Pollyanna (band)

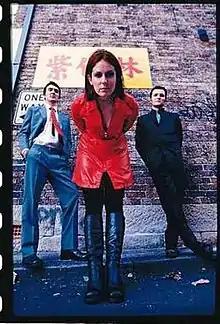
(L to R): Glenn Maynard, Stapleton, Handley. Melbourne, 1999

The first single, "Effervescence", from the forthcoming second album, "Hello Halo", was released in April 1997. Work began on their second album, "Hello Halo", in early 1997 at Festival Studios in Sydney with producer, Paul McKercher. With the album almost finished, Luca left the band amicably in May 1997, later joining Drop City in 1998. Glenn Maynard, who had played drums in Melbourne-based bands, Have A Nice Day and Violetine, joined on drums, and recorded two tracks, 'Peachy Keen' and 'Cinnamon Lip' with the band. Pollyanna then shifted base from Sydney to Melbourne. "Hello Halo" was released in September 1997, again to positive reviews. Moody tracks like 'Brittle Then Broken', 'Velocette' and 'Cooling Your Heels' confirmed that Pollyanna were capable of writing more than just straightforward guitar rock. Strings, horns, keyboards and orchestral percussion were used on several tracks as the band sought to expand their sound. A heavy touring schedule ensued, including being part of the new-look 1998 Homebake Festival, which played in Melbourne, Sydney and the Gold Coast. Several more appearances on national TV further increased their exposure. 'Cinnamon Lip' was voted #69 on the 1998 Triple J Hottest 100.